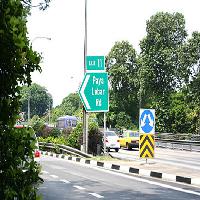
Weather: cloudy or overcast